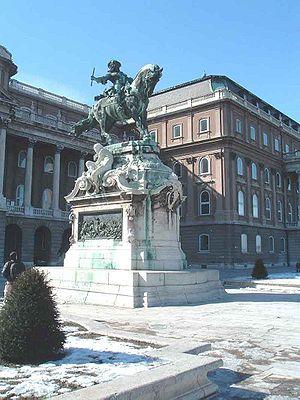
Cet article recense les statues équestres en Hongrie.